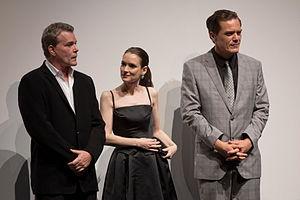
The Iceman est un film de gangsters américain coproduit, coécrit et réalisé par Ariel Vromen, sorti en 2013 aux États-Unis.